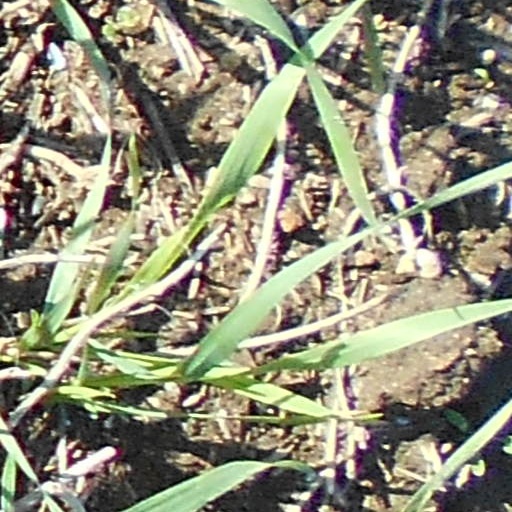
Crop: wheat